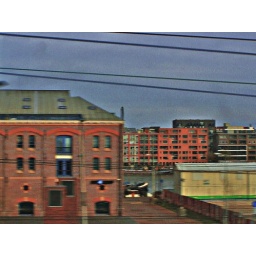
alle right after eachother ge klik klakt before dissapearing in Amsterdam CS...trough the train window